Delhi Sultanate

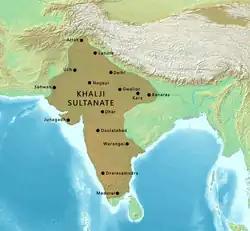
Territory controlled by Khalji dynasty circa 1320.

The Khalji dynasty was of Turko-Afghan heritage. They were originally Turkic, but due to their long presence in Afghanistan, they were treated by others as Afghan as they adopted Afghan habits and customs.